Royal Oak, New Zealand

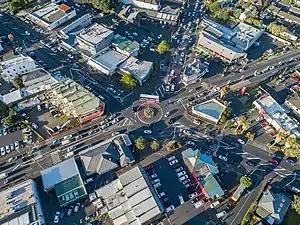
Drone photograph showing Royal Oak Roundabout

The Boyd Zoo site was later built on as a temporary hospital for American Marines in 1942, before being converted into Manukau Intermediate School (now renamed as Royal Oak Intermediate School).